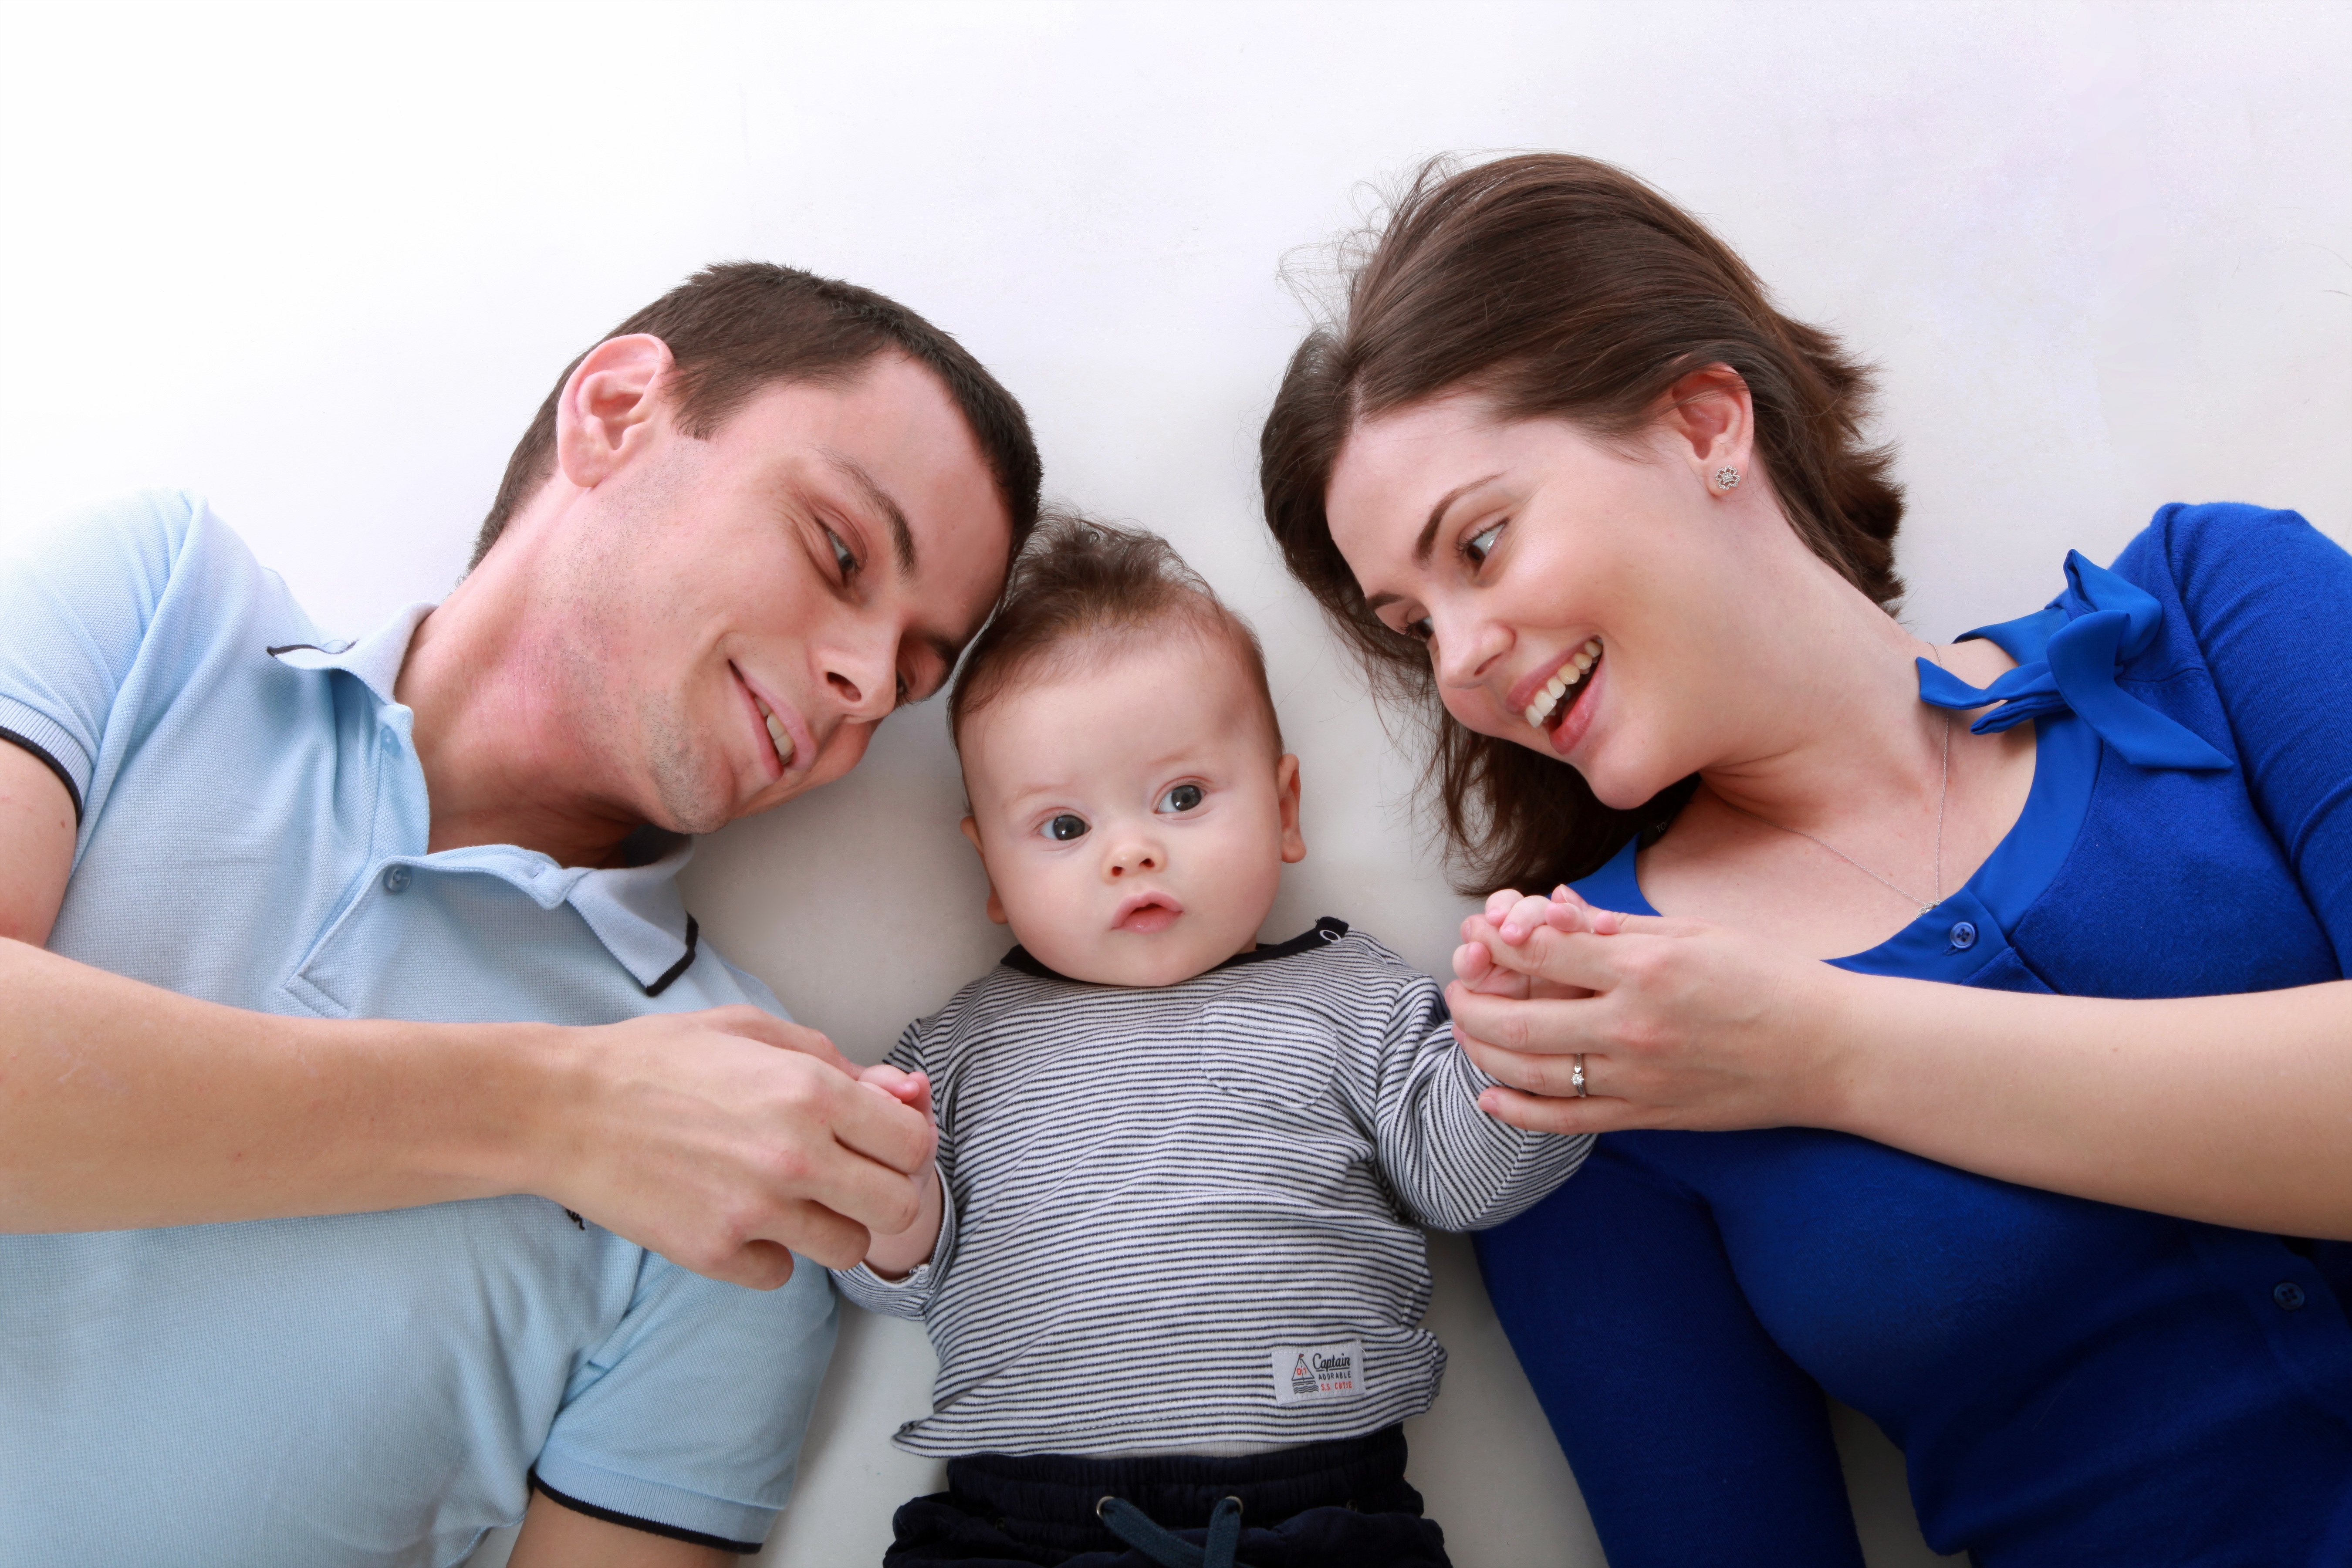
man, person, people, play, kid, child, childhood, parent, sibling, son, caucasian, family, happy, happiness, infant, toddler, little, interaction, hapy, family playing, portrait photography